Kousalya Krishnamurthy

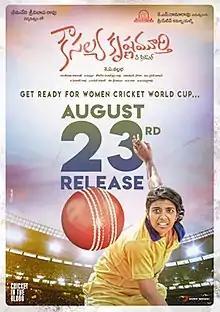
Theatrical release poster

Kousalya Krishnamurthy is a 2019 Indian Telugu-language sports drama film, produced by K. A. Vallabha under the Creative Commercials banner and directed by Bhimaneni Srinivasa Rao. The film stars Aishwarya Rajesh, Rajendra Prasad, Karthik Raju and Sivakarthikeyan in a supporting role, with music composed by Dhibu Ninan Thomas. This film is a remake of the 2018 Tamil film "Kanaa" and marks the Telugu debut of Aishwarya Rajesh. The film reused scenes involving Sivakarthikeyan from the original film. The film was released theatrically on 23 August 2019.